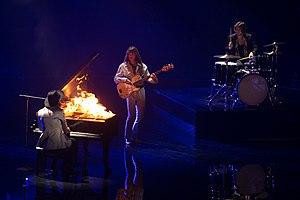
I Am Yours est la chanson du groupe The Makemakes qui représente l'Autriche au Concours Eurovision de la chanson 2015 à Vienne.
L'Autriche est l'un des quarante pays participants du Concours Eurovision de la chanson 2015. Ayant remporté l'édition 2014, le pays est aussi le pays hôte du Concours, qu se déroule à Vienne. Le pays est représenté à domicile par le groupe The Makemakes et leur chanson I Am Yours, sélectionnés via la sélection Wer singt für Österreich?